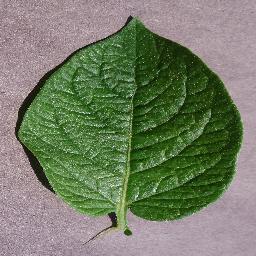
Label: Potato___healthy